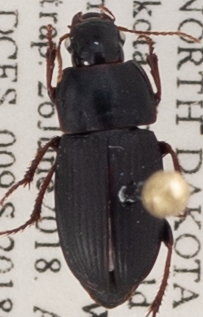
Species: Harpalus opacipennis
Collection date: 2018-06-26
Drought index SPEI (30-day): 0.41
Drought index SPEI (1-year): -0.656
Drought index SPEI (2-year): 0.03